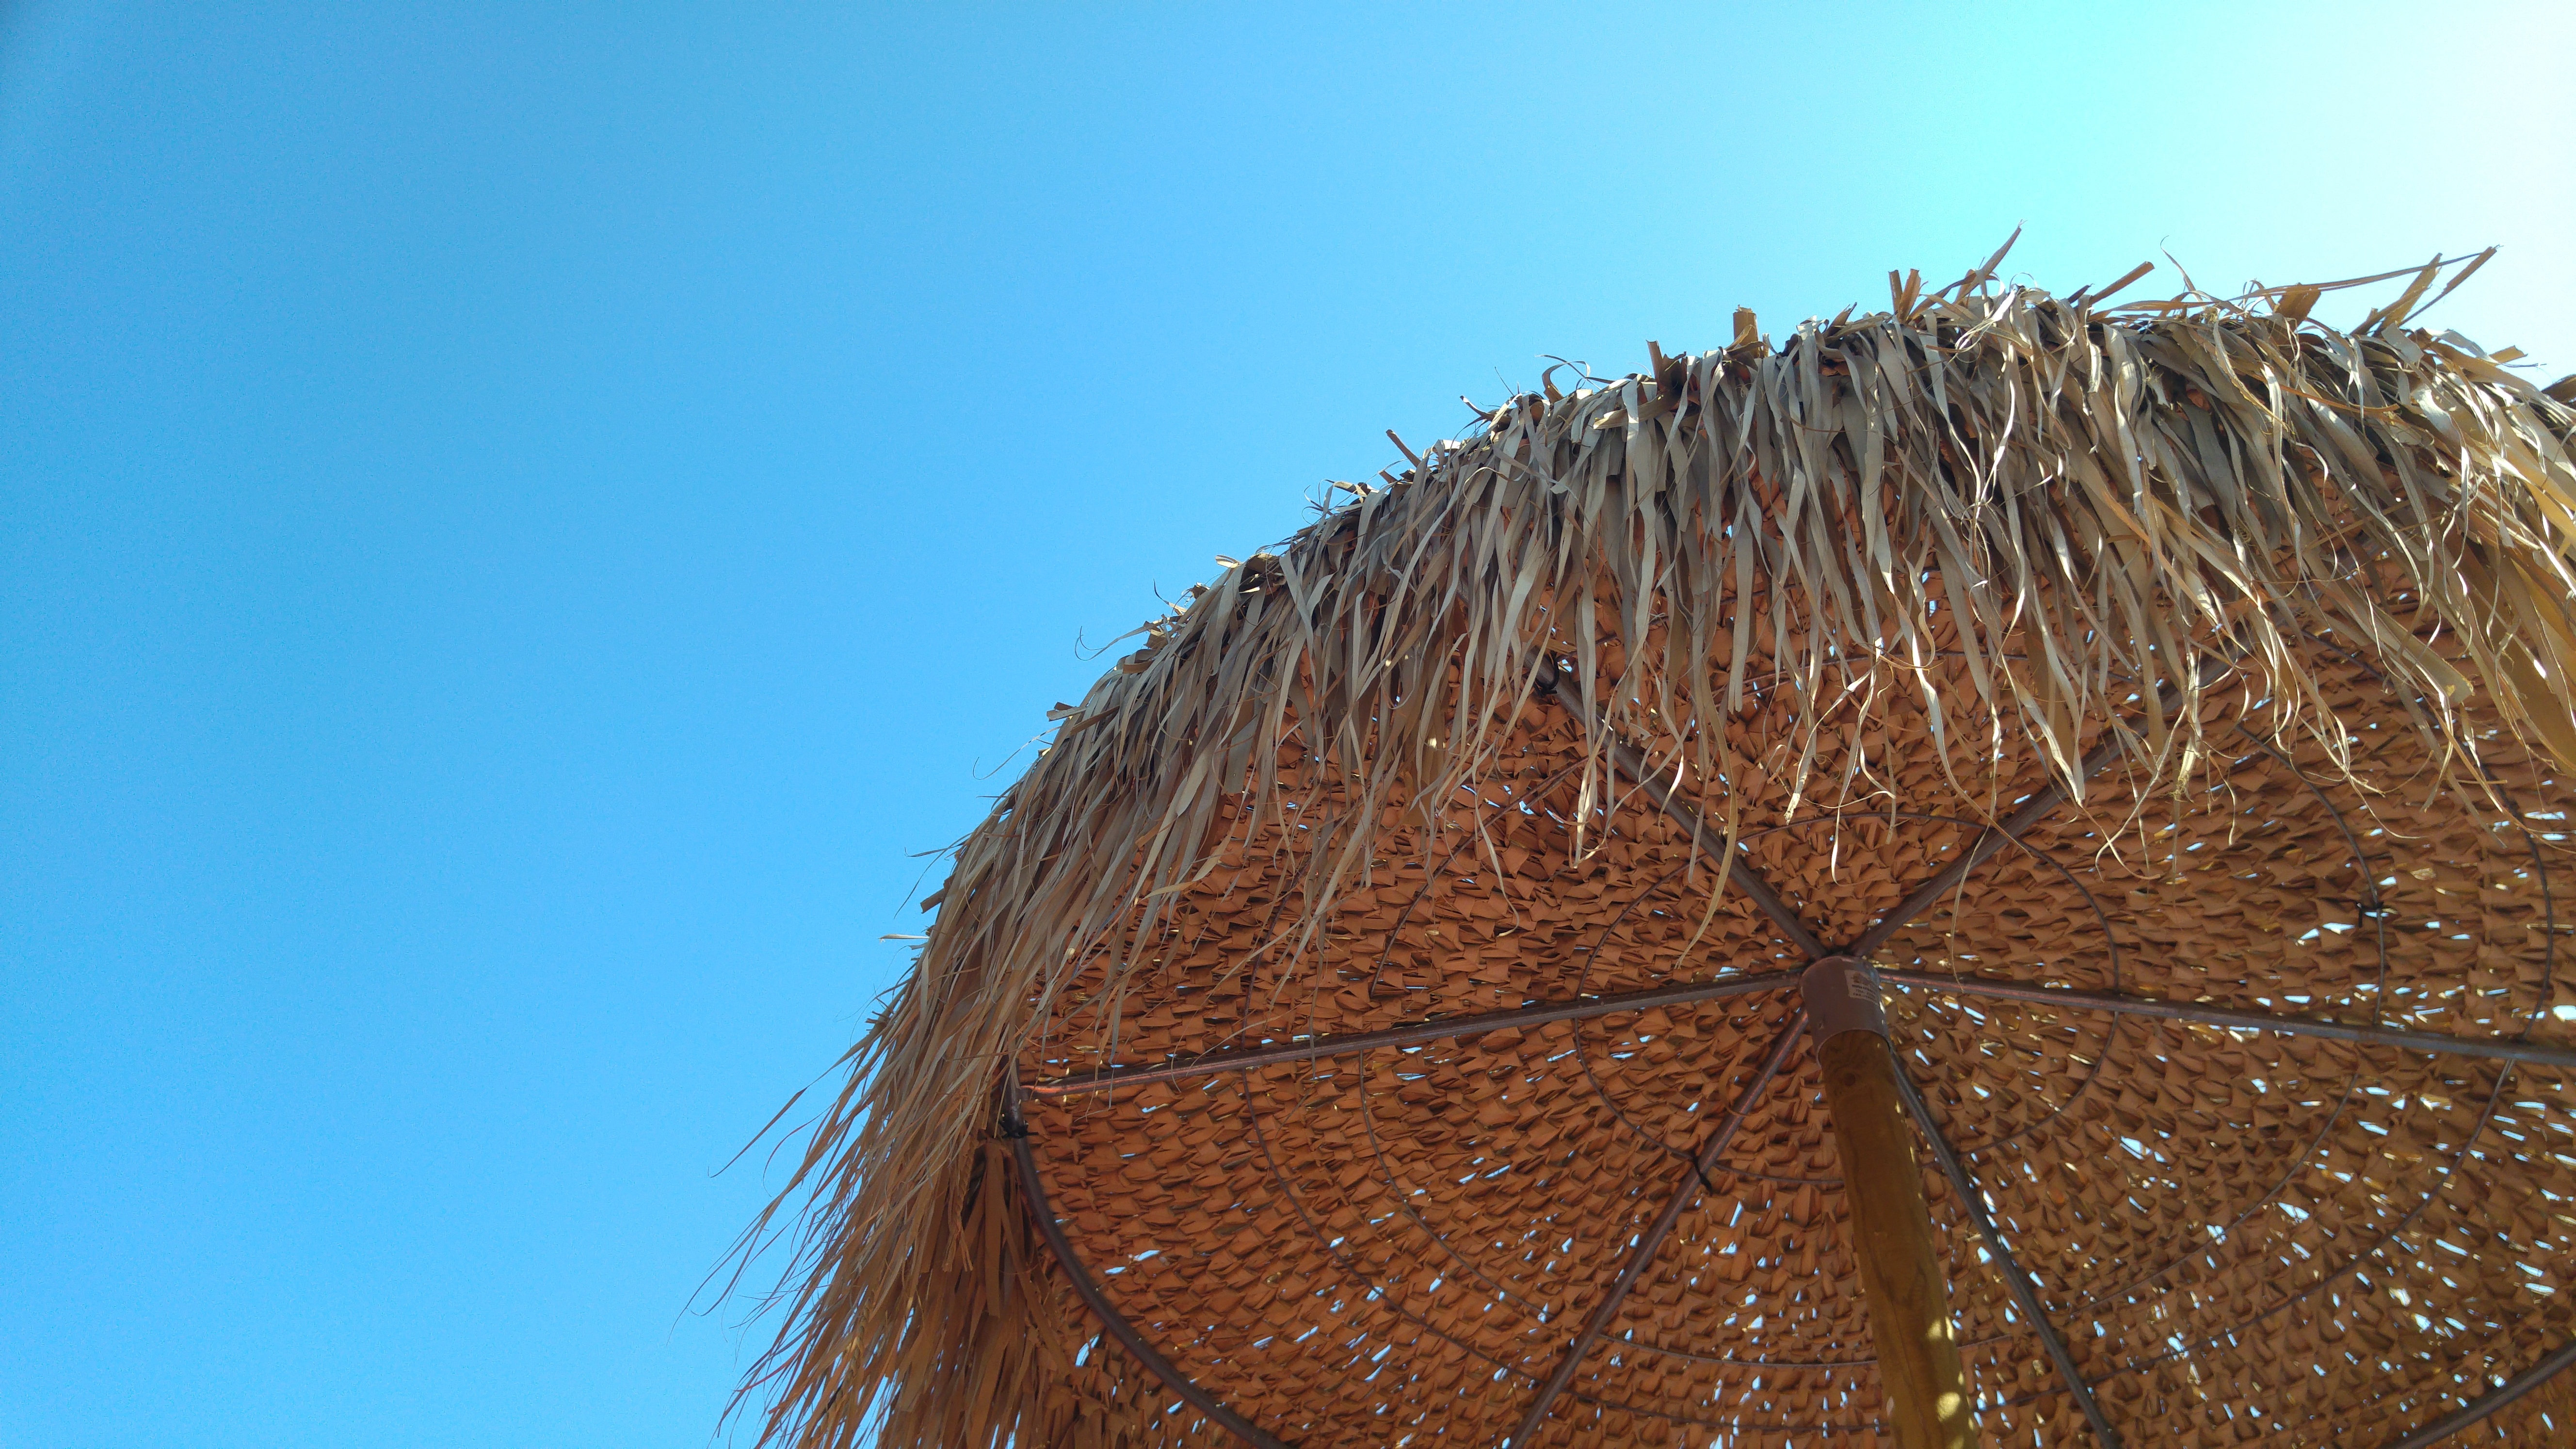
beach, tree, plant, sky, sunlight, leaf, wind, agriculture, holidays, greece, dome, kos, beach umbrella, grass family, arecales